2012 Kentucky Derby

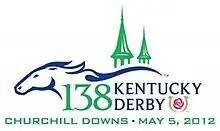
Official logo for the 2012 Kentucky Derby

The 138th Kentucky Derby was the running of the Kentucky Derby in 2012, and took place on May 5 at 6:24 pm Eastern Daylight Time (EDT) at Churchill Downs. Due to sponsorship, the race was known as the Kentucky Derby Presented by Yum! Brands. The race was televised in the United States on the NBC television network.